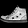
Label: Sneaker